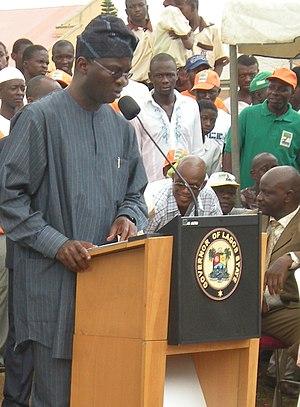
Babatunde Raji Fashola, né le 28 juin 1963, est un homme politique nigérian, gouverneur de l'État de Lagos de 2007 à 2015, puis ministre de l'Énergie, des Travaux et du Logement.